Sport in Pakistan

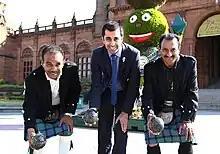
Scottish politician Humza Yousaf with Pakistani bowlers in 2014 Commonwealth Games

In beach handball, Pakistan has won the Asian Championship in 2007 and Asian Beach Games in 2008. Pakistan national beach handball team made their debut in IHF World Championship at the 2008 edition, finishing at 10th position. Pakistan have won a total of 8 official international medals to professional and grassroots level selections, with one gold and silver medal along with three bronze medals in the Asian Beach Games beach handball tournaments held in Bali 2008, Muscat 2010, Haiyang 2012, Phuket 2014 and Danang 2016, respectively.